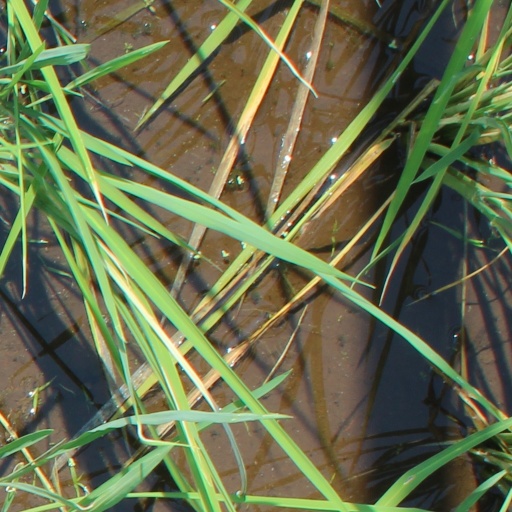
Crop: rice